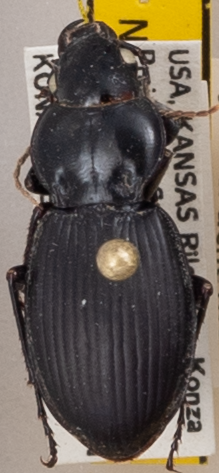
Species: Cyclotrachelus sodalis colossus
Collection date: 2022-06-22
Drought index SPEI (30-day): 0.794
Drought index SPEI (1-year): -0.078
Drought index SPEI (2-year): -0.086